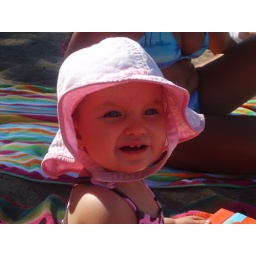
Pretty girl in the pink hat...